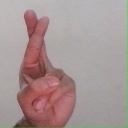
अक्षर: र